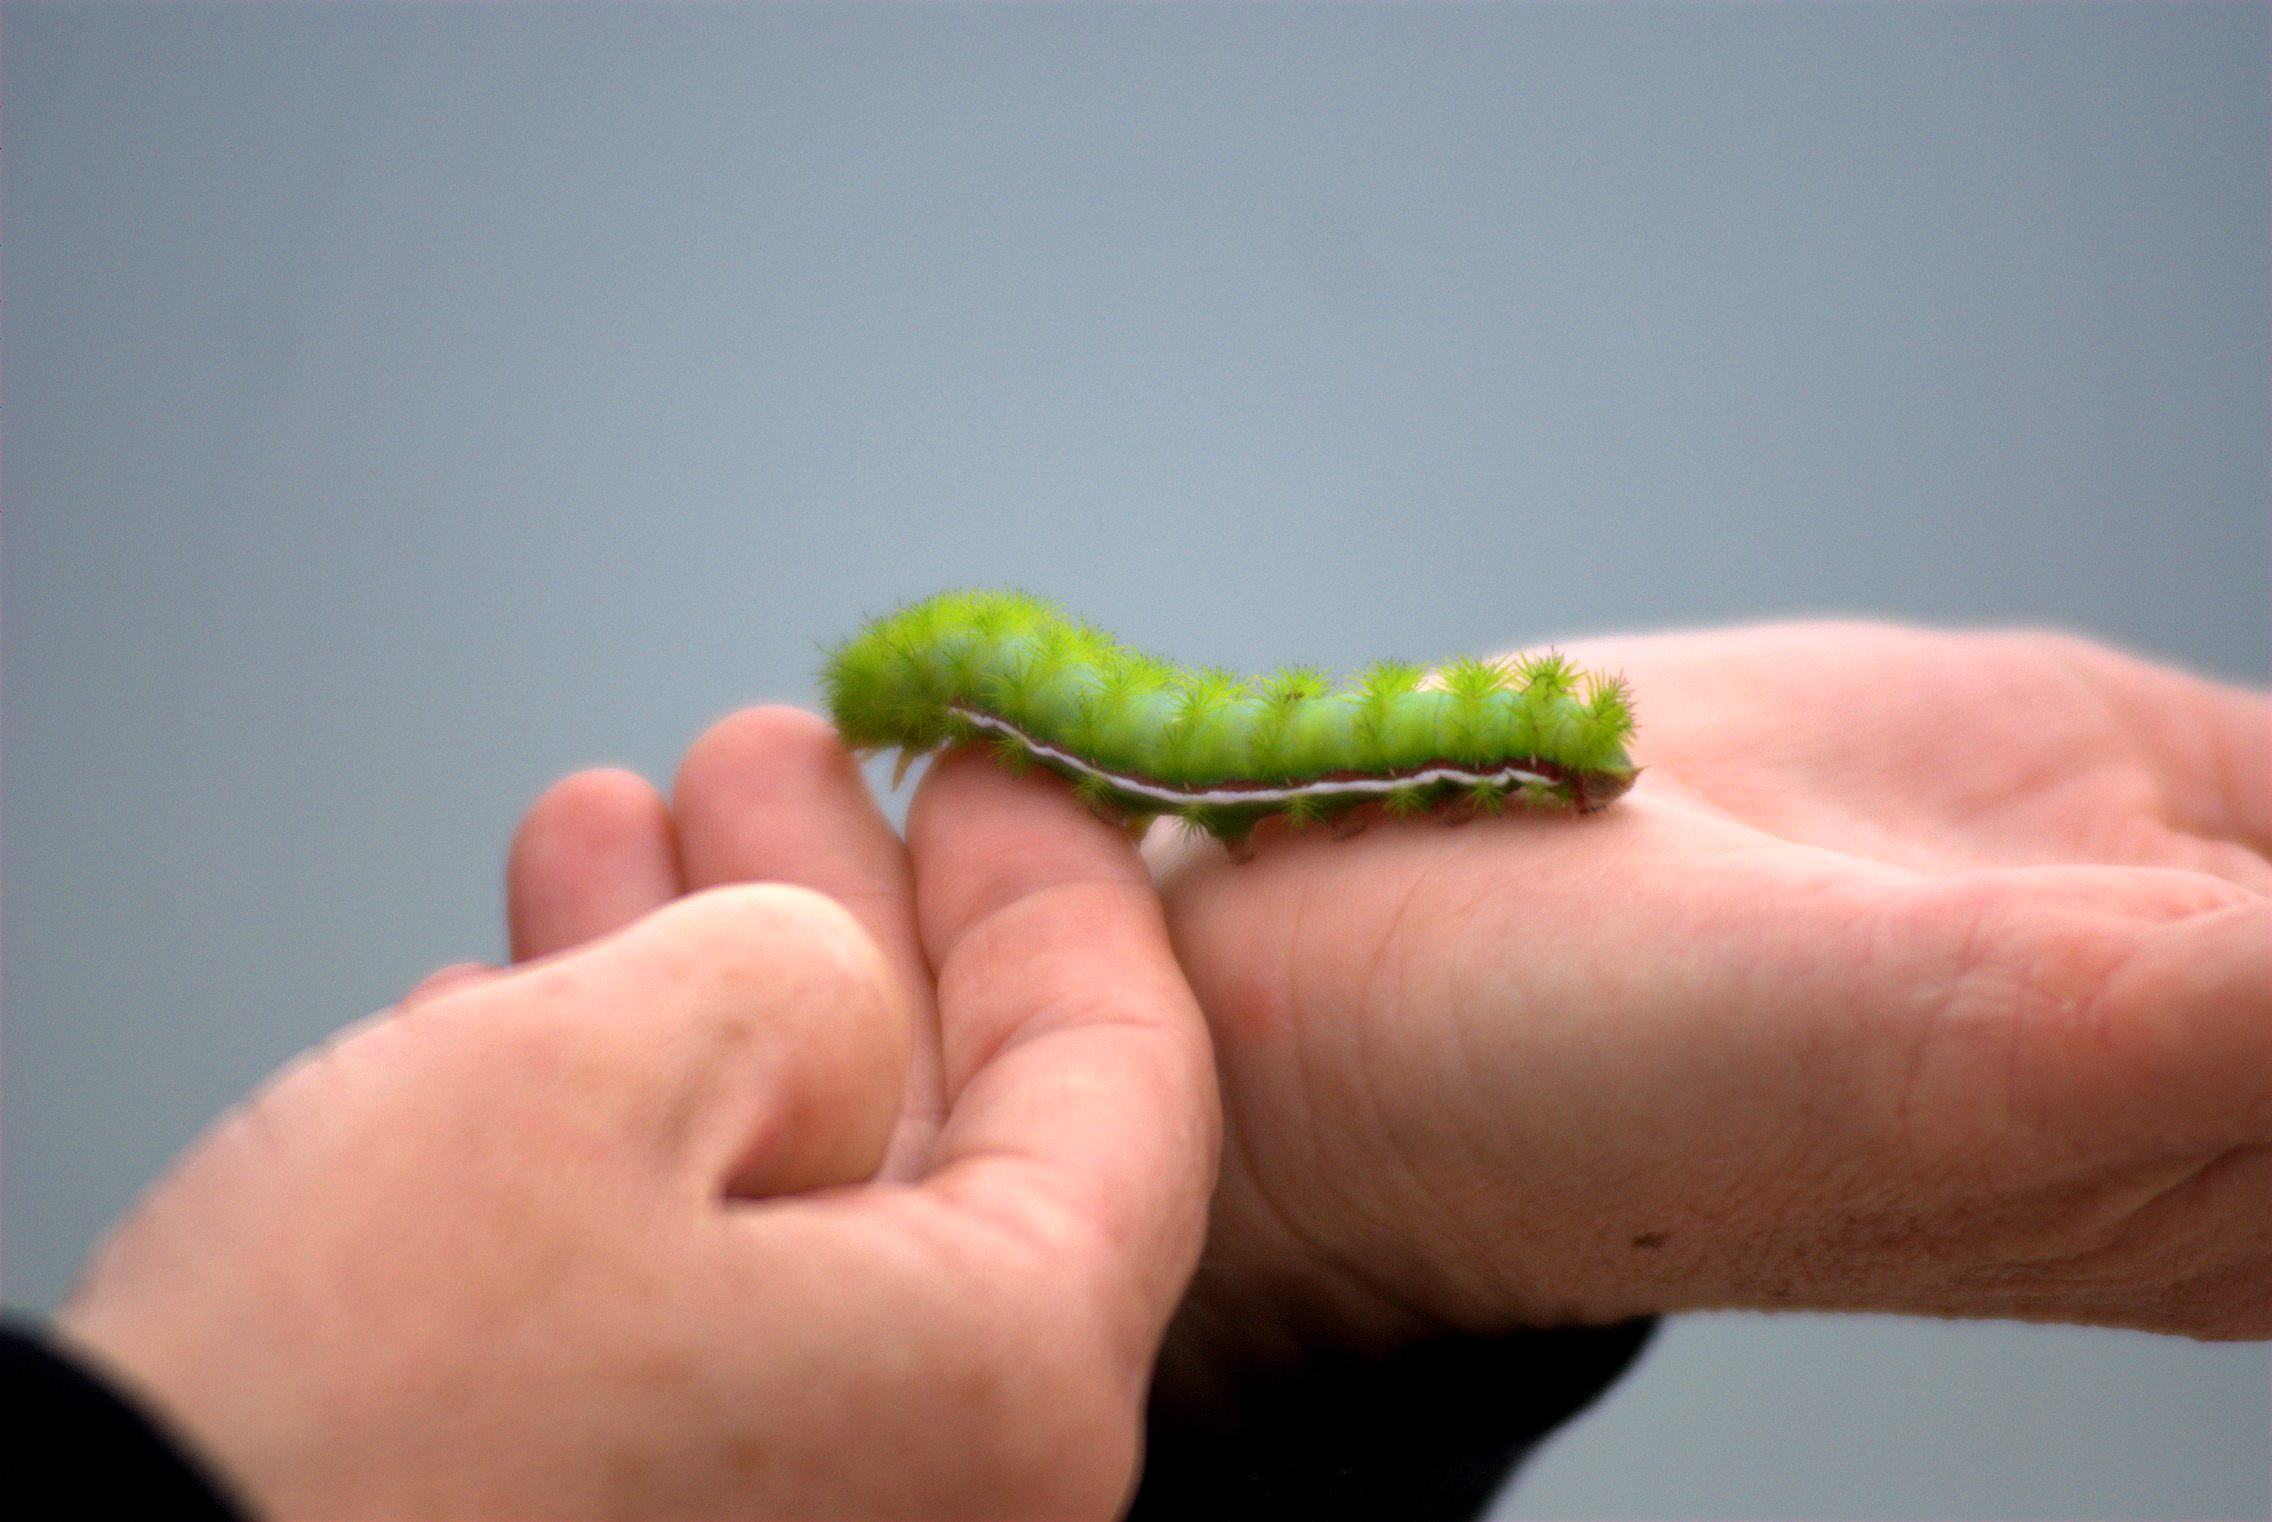
hand, finger, green, insect, bug, invertebrate, caterpillar, hands, larva, macro photography, larvae, moths and butterflies